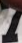
Number: 7